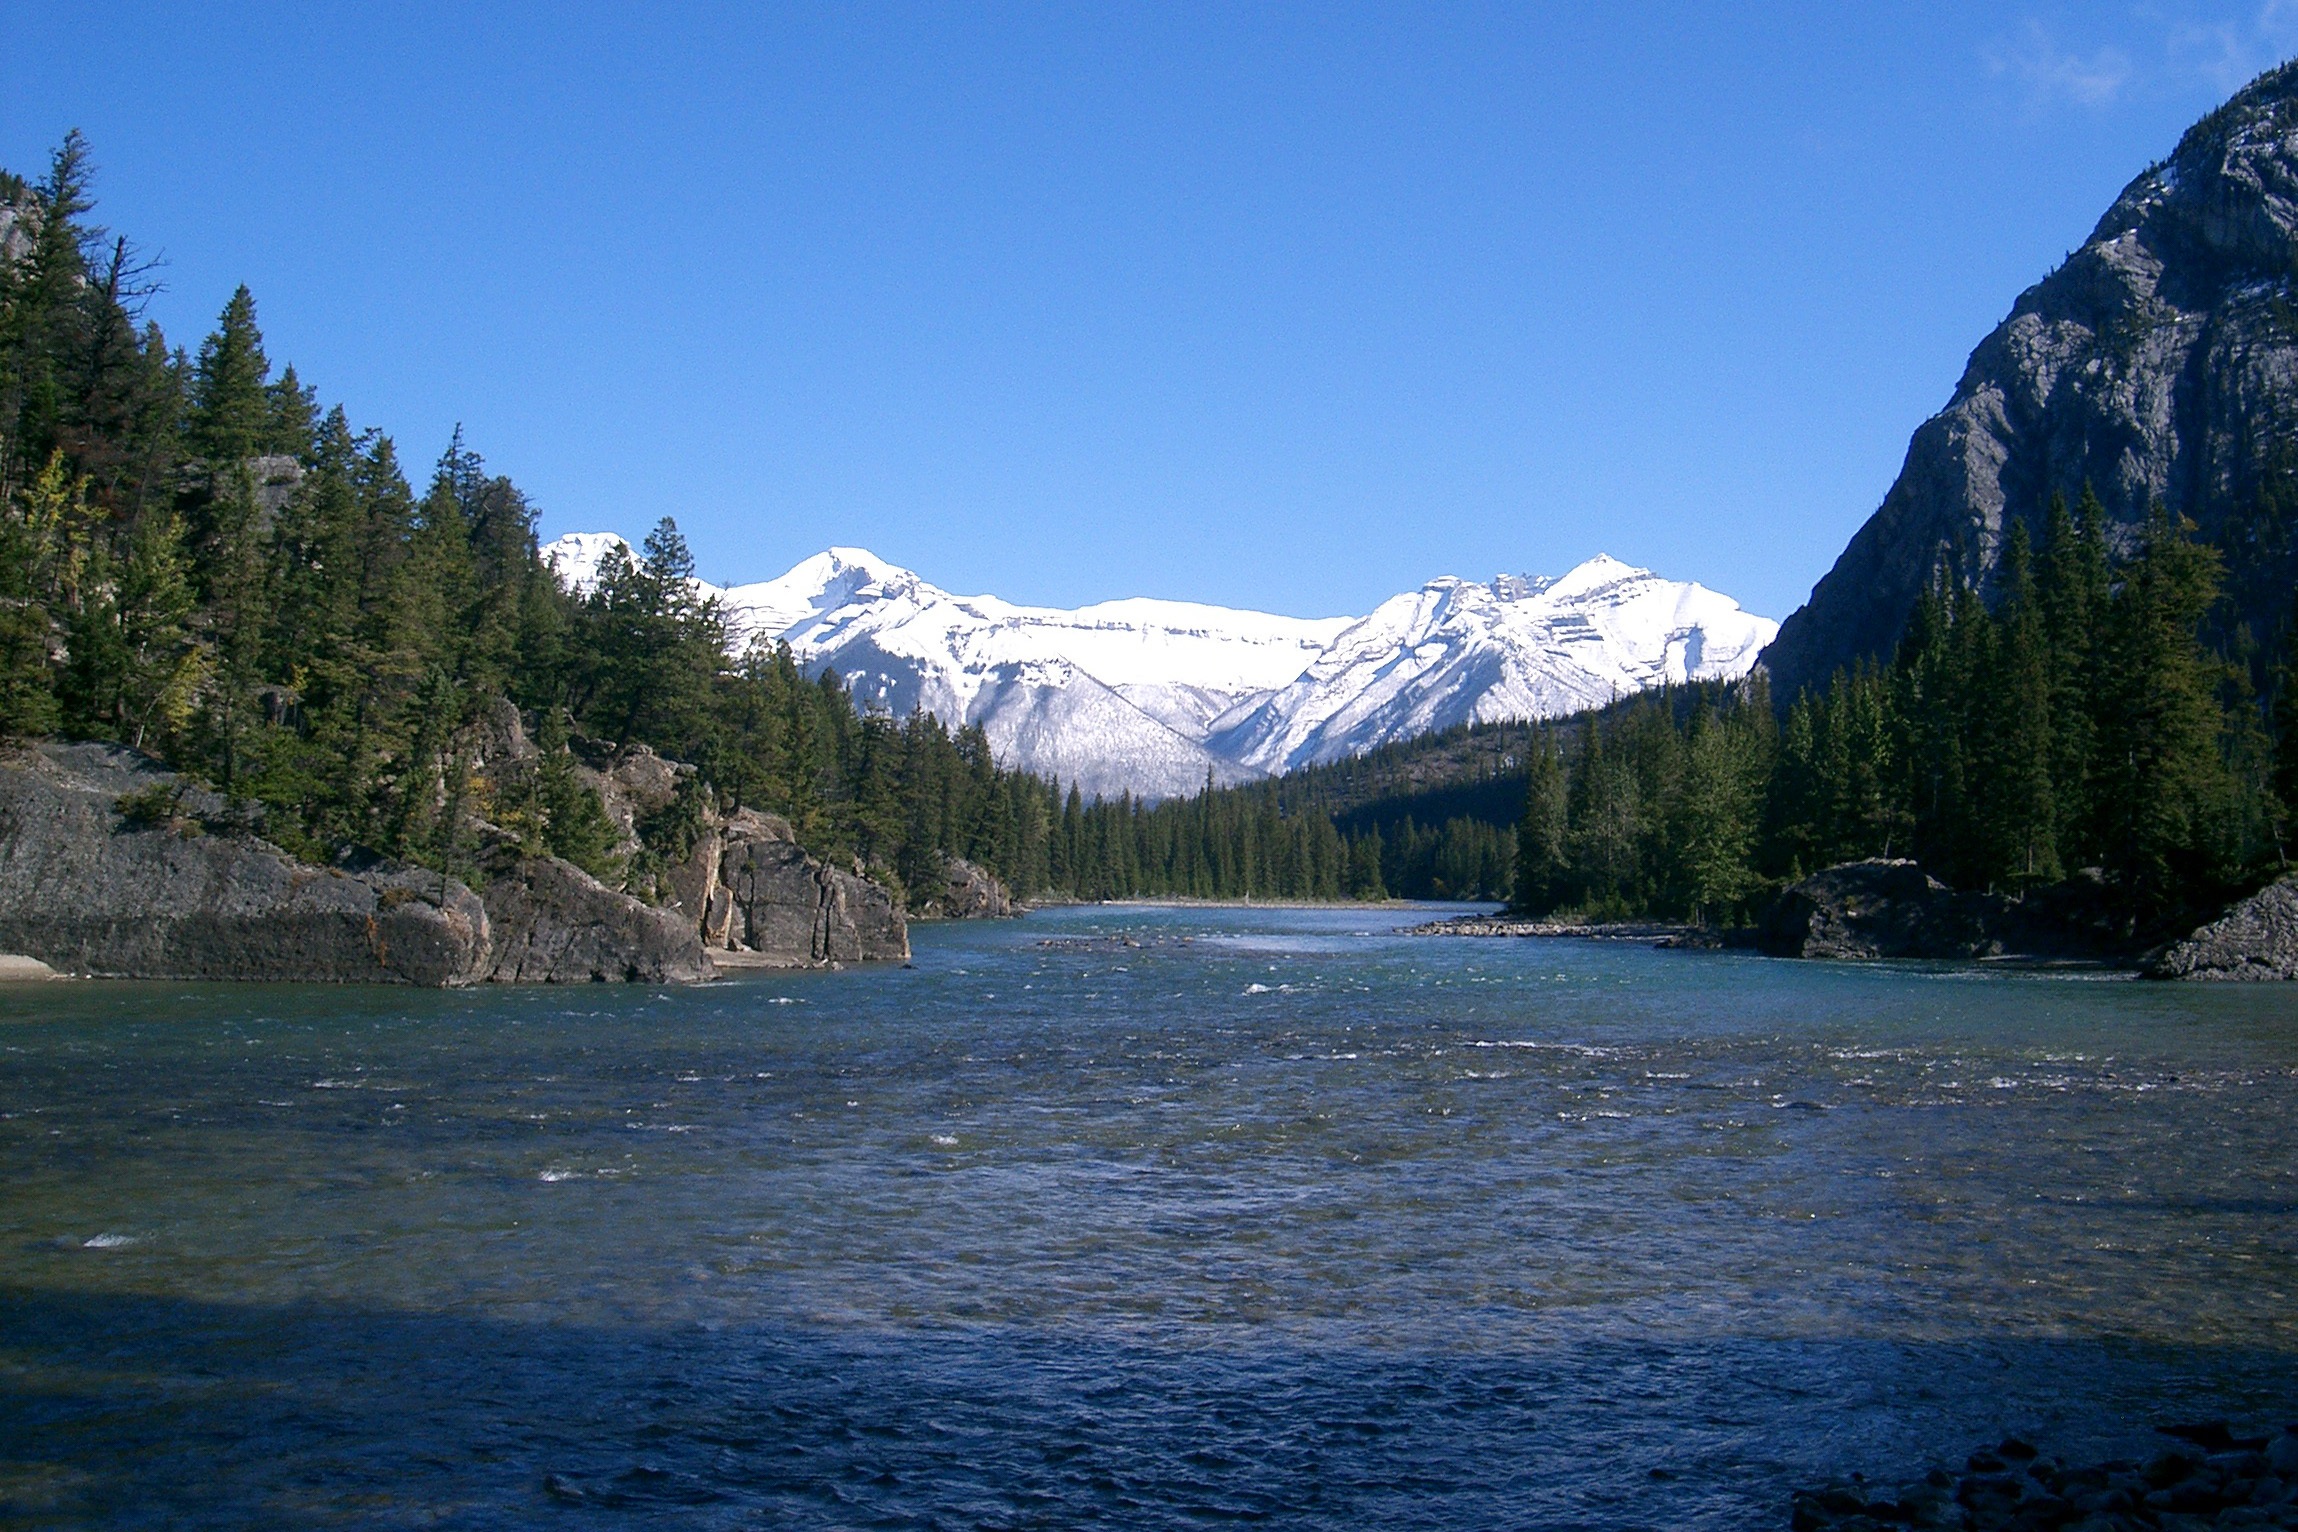
landscape, water, nature, wilderness, mountain, snow, sky, lake, atmosphere, river, valley, mountain range, glacier, blue, fjord, national park, mountains, alps, canada, forests, quiet, alberta, banff, loch, landform, geographical feature, mountainous landforms, glacial landform